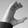
ASL letter: C